Mother's Cookies

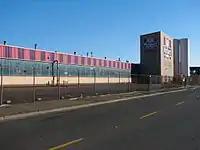
Mother's Cookies factory in Oakland, California, in 2006

The two companies then went through a succession of owners. Mother's was sold to Artal NV, a Belgian company, then bought by Specialty Foods Corp., a conglomerate formed by Robert Bass, who sold Mother's Cake & Cookie Co. and Archway Cookies to Parmalat S.p.A. Specialty Foods sold Mother's and Archway to an Italian firm, Parmalat Finanziaria in 2000 for $250 million. As of 2002 Mother's was baking 17.5 million cookies per day. Cookie sales began to decline after 2000 due to low-fat and low carb diet trends, although sales improved when the company introduced low fat cookies, and accounted for 10% of the United States cookie market as of late 2004. Parmalat filed for bankruptcy amidst a scandal involving illegal sale of corporate bonds. Parmalat in turn sold the companies to Catterton Partners, a private equity firm in Greenwich, Connecticut, in 2005, The new operators closed the Oakland factory in 2006, laid off all 230 workers, and moved baking operations to Ohio and Canada. The company suffered an accounting scandal in 2008 and in October 2008, the company became a victim of the 2008 financial crisis it filed for Chapter 11 bankruptcy and laid off all of its workers.